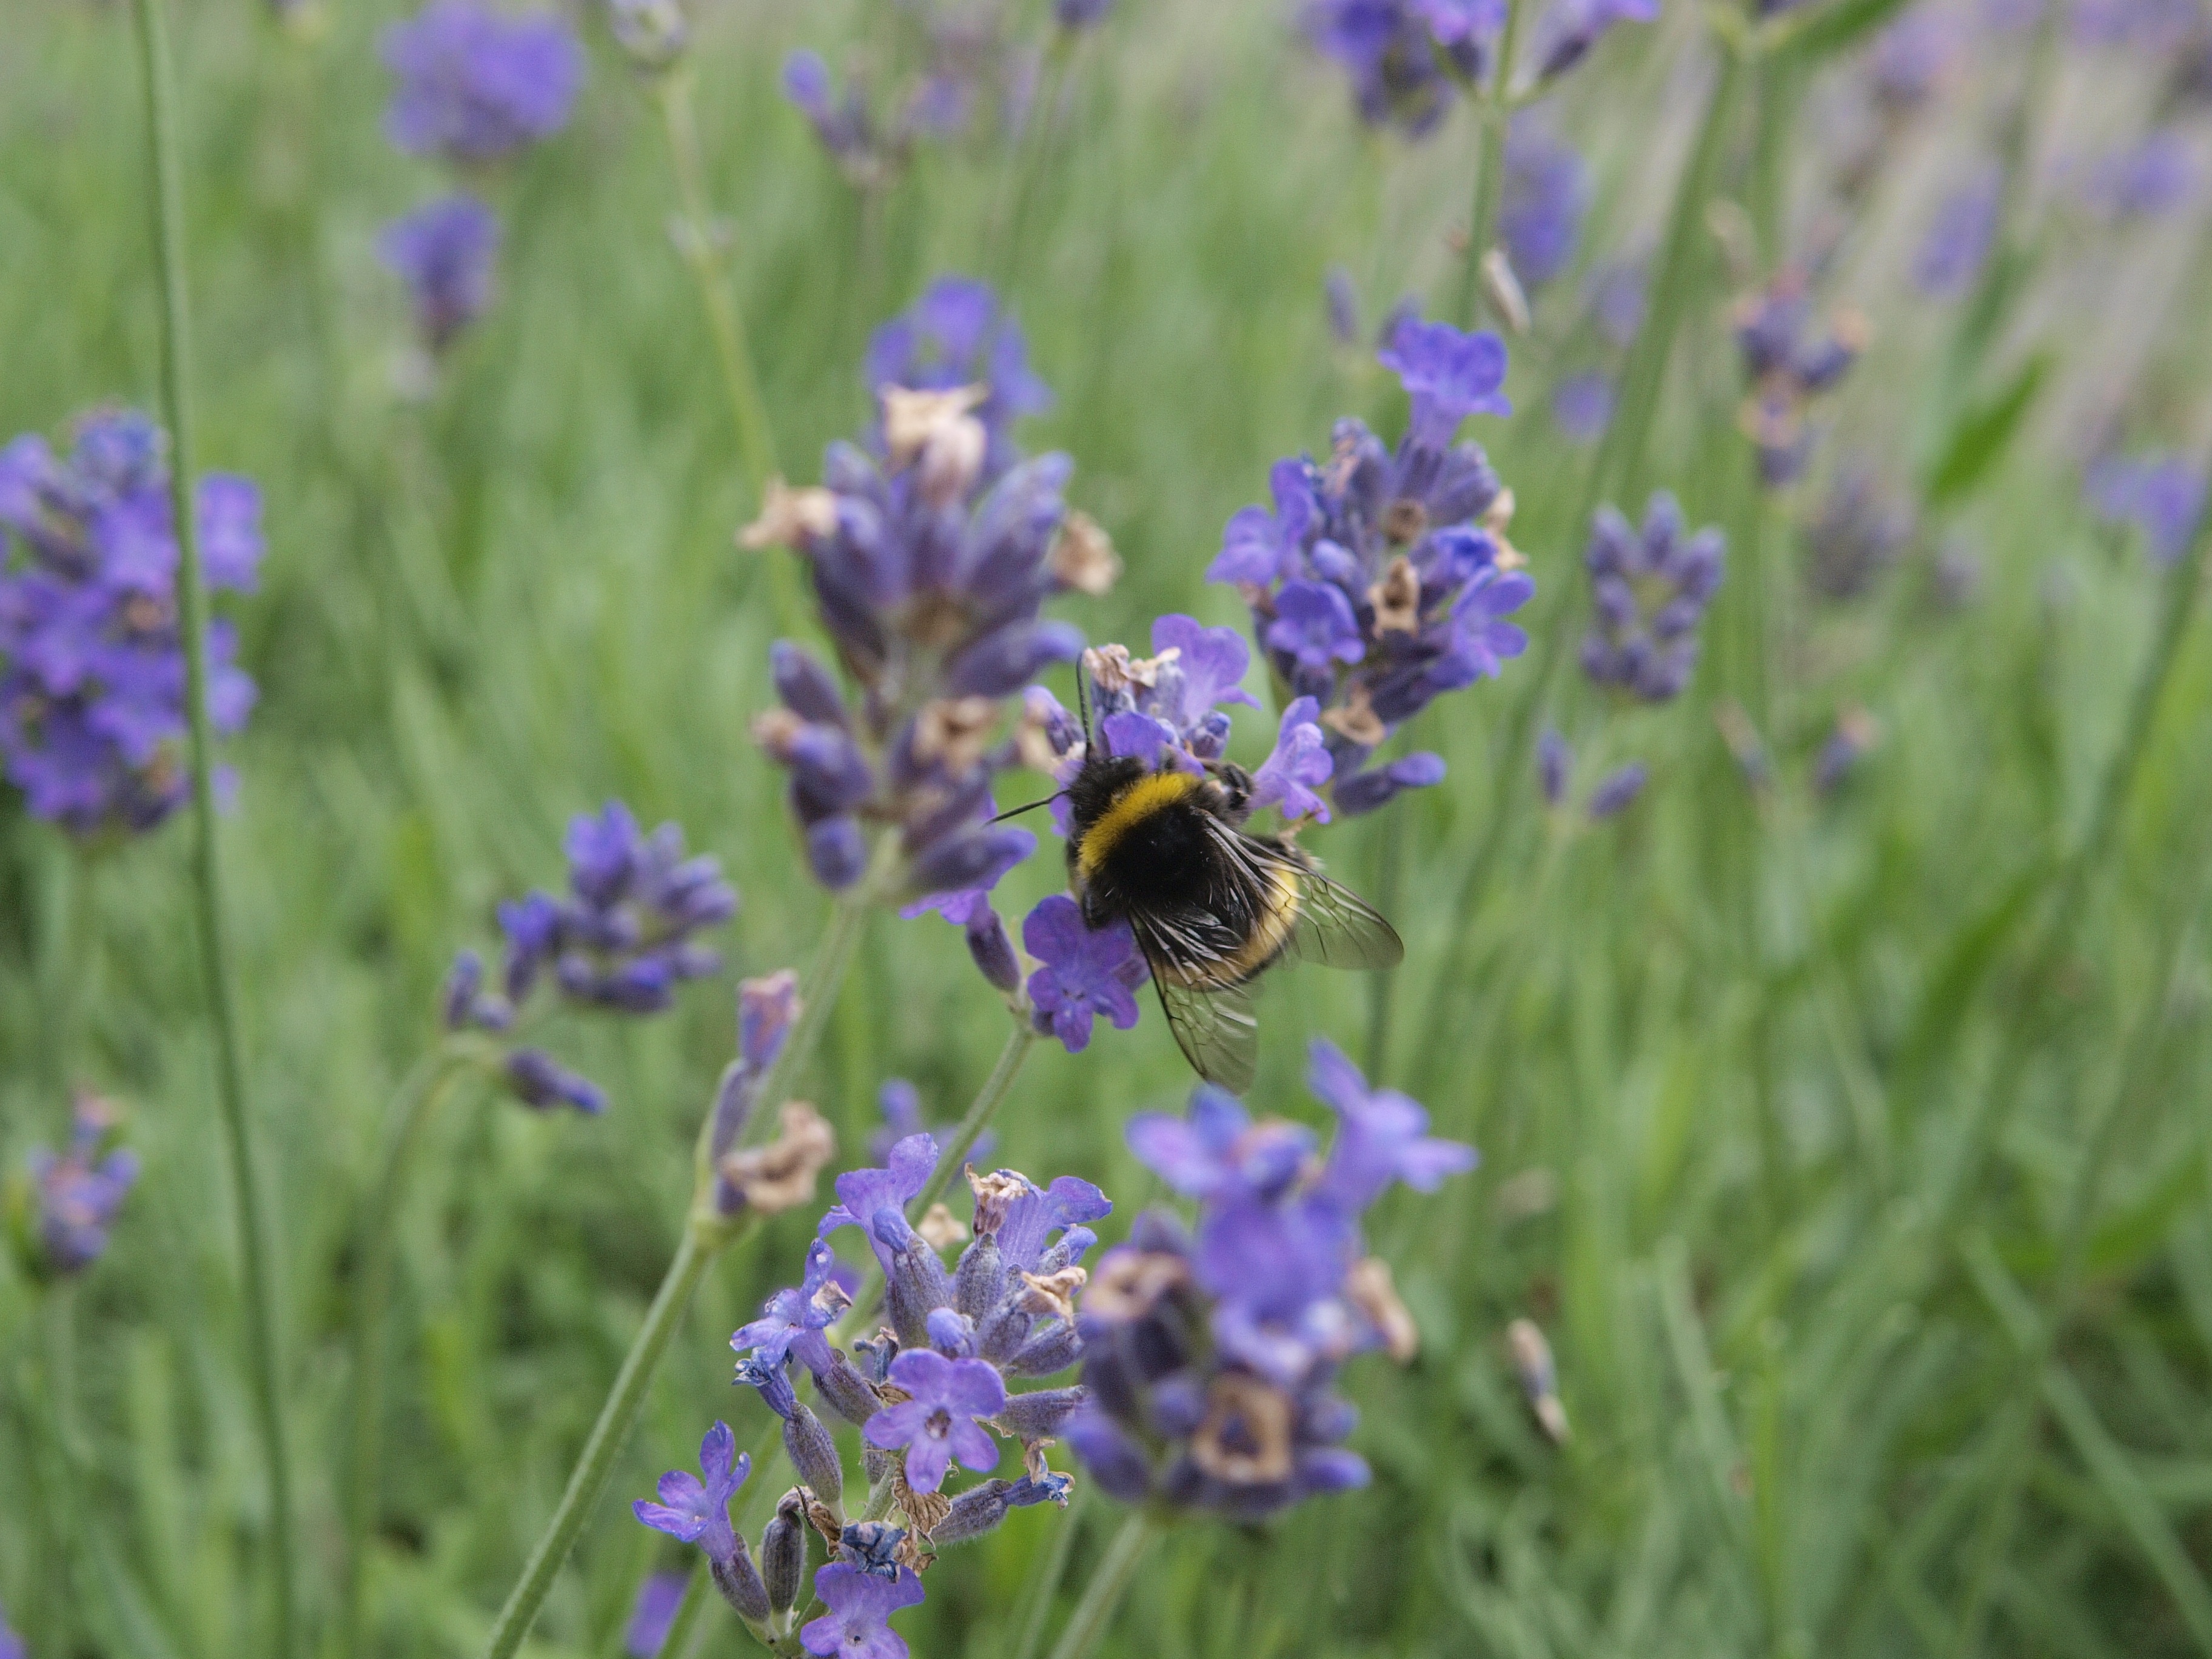
nature, blossom, plant, meadow, prairie, flower, bloom, herb, insect, macro, botany, garden, close, flora, lavender, invertebrate, wildflower, bee, hibiscus, nectar, macro photography, flowering plant, honey bee, flowering stems, pollinator, land plant, membrane winged insect, english lavender, french lavender